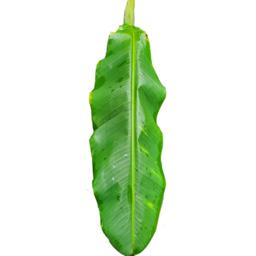
Label: MALBHOG LEAF